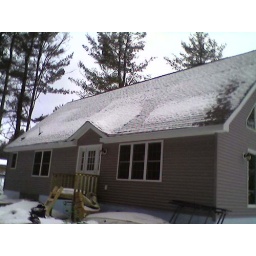
hbg: roof melting pattern, i already fixed above window